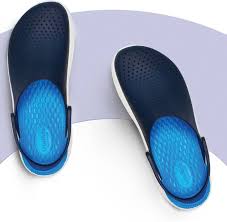
Label: Clog